Kingdom of England

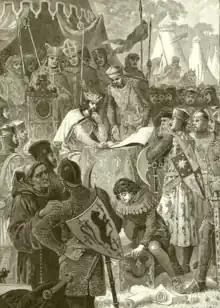
King John signs "Magna Carta" at Runnymede in 1215, surrounded by his baronage. Illustration from "Cassell's History of England", 1902.

The Anglo-Norman invasion of Ireland took place during the late 12th century, when Anglo-Normans gradually conquered and acquired large swathes of land from the Irish, over which England then claimed sovereignty, all allegedly sanctioned by the Papal bull "Laudabiliter". At the time, Gaelic Ireland was made up of several kingdoms, with a High King claiming lordship over most of the other kings.